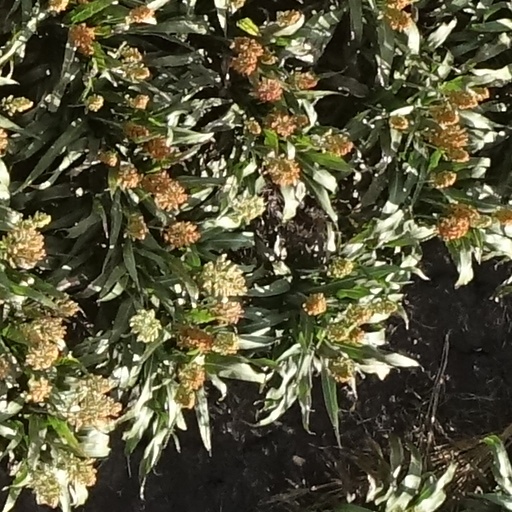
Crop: sorghum